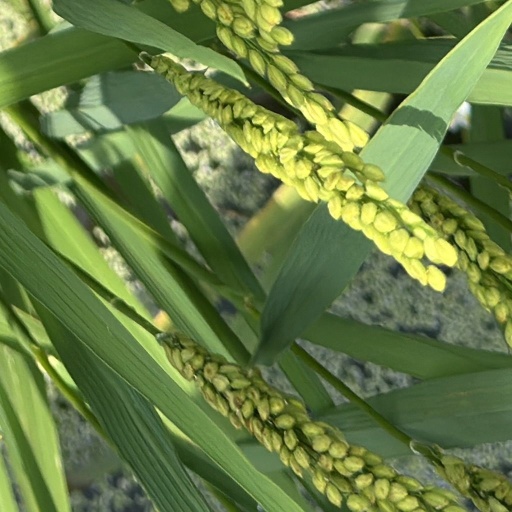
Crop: rice